GTLK

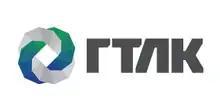
GTLK logo

GTLK (ГТЛК; English: "State Transport Leasing Company") is Russia's largest leasing company. Its offices are in Salekhard, Yamalo-Nenets Autonomous Okrug, Russia.